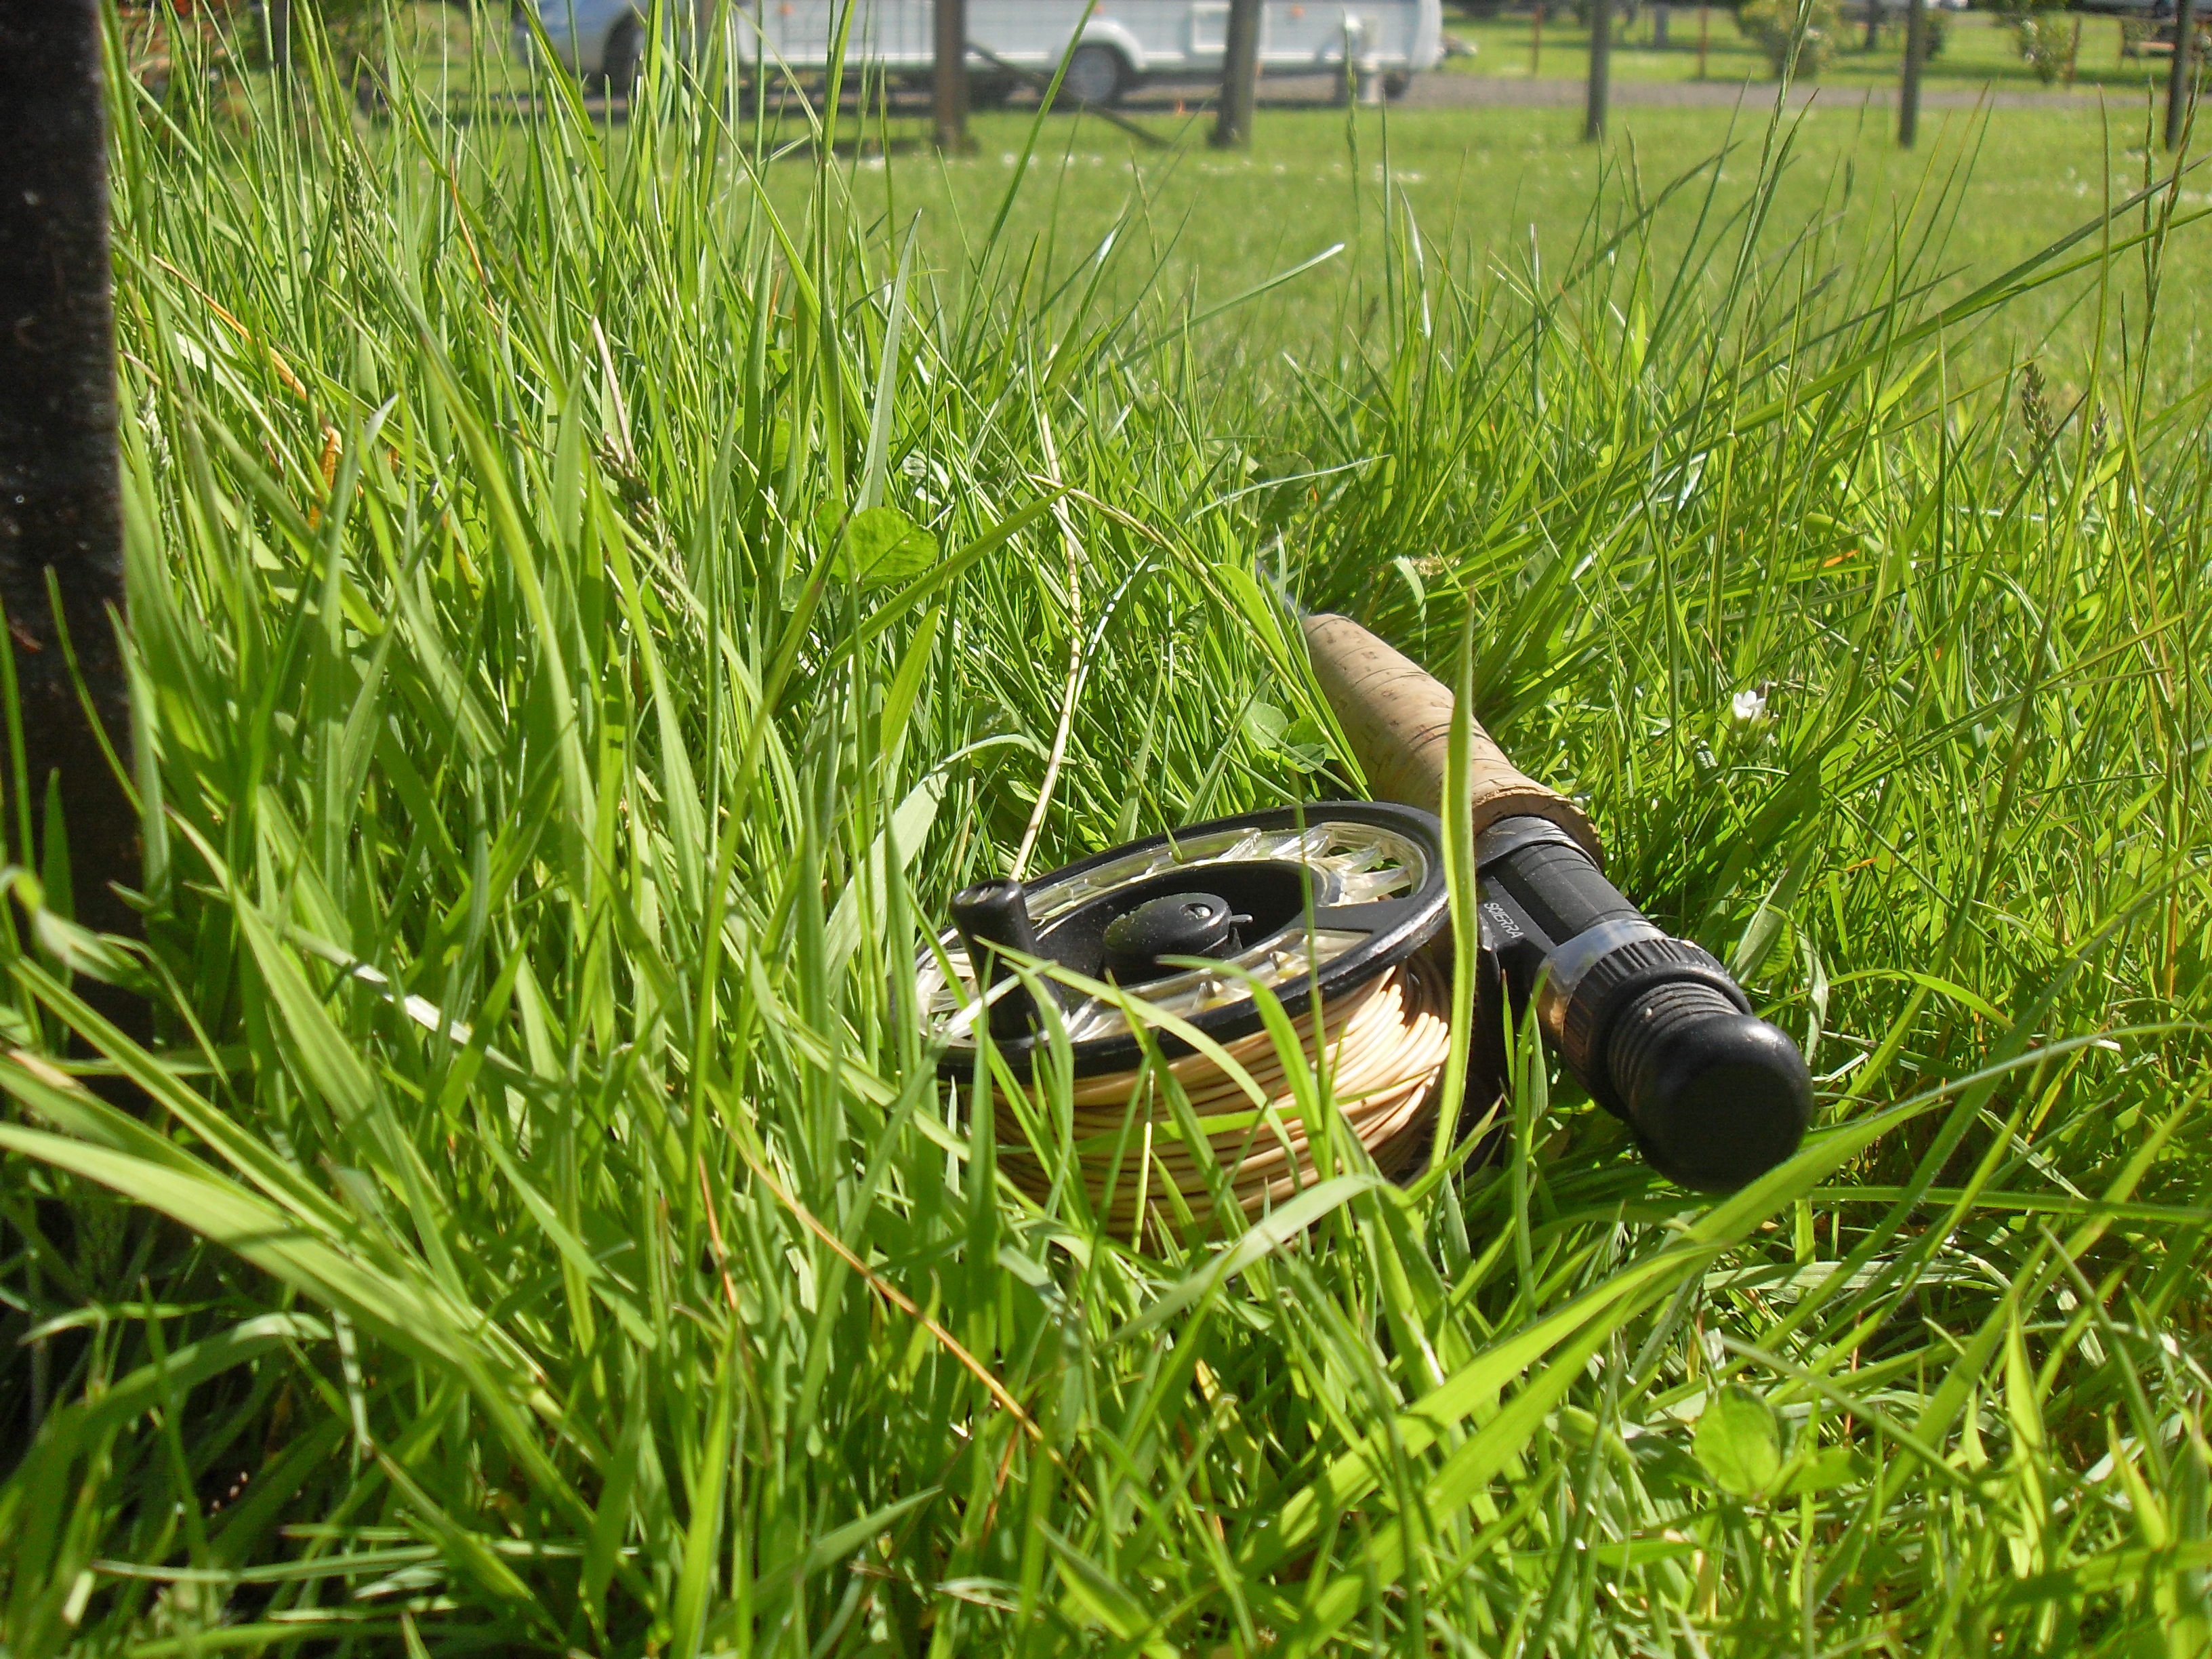
nature, grass, lawn, meadow, pond, green, agriculture, garden, fish, golf club, rod, catch, angling, paddy field, fly fishing, rod fisherman